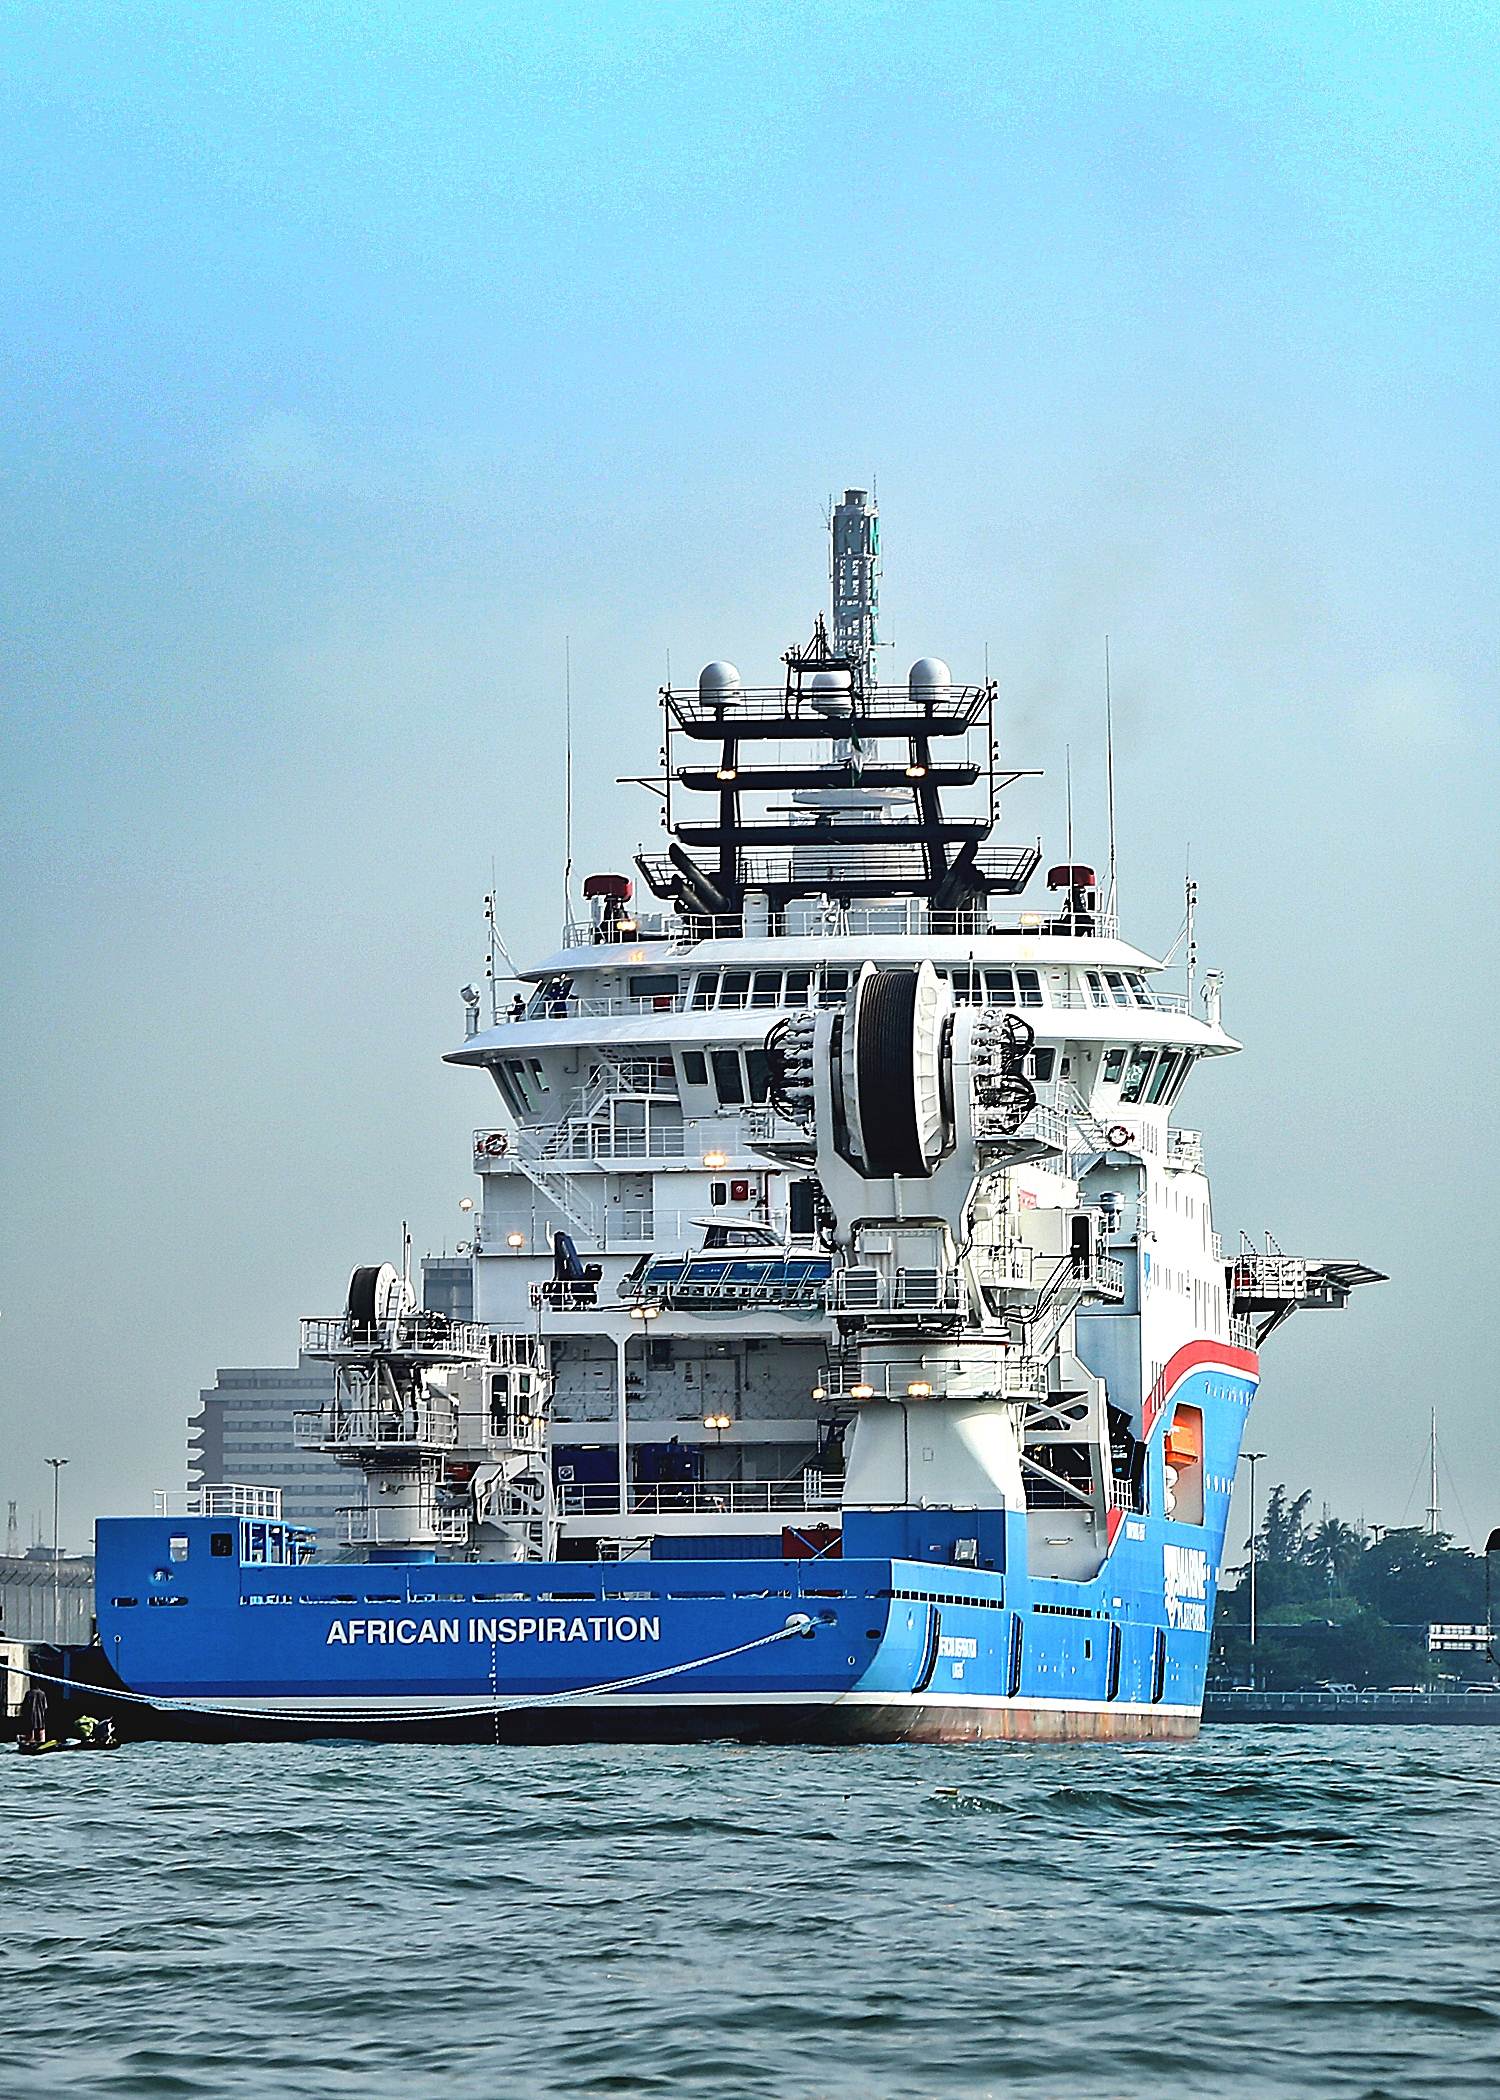
sea, ship, watercraft, motor ship, passenger ship, yacht, navy, boat, heavy cruiser, research vessel, naval architecture, fast combat support ship, channel, luxury yacht, survey vessel, anchor handling tug supply vessel, fishing vessel